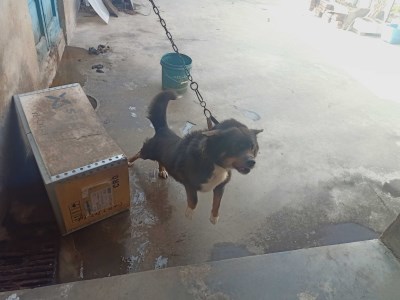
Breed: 3336-n000121-chinese_rural_dog